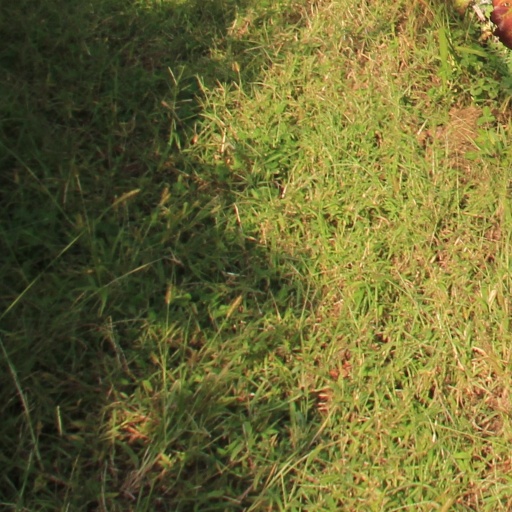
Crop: grape